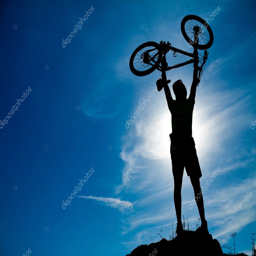
silhouette of a man with a bike